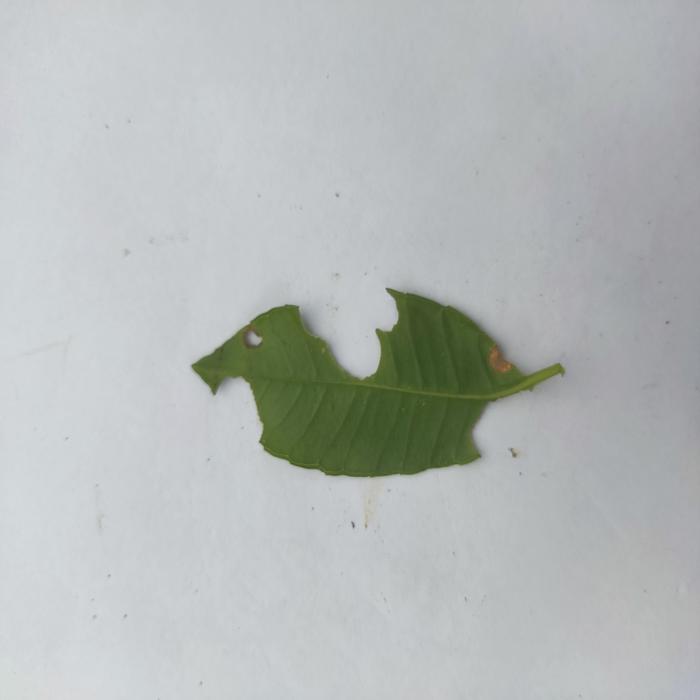
Crop: Hog Plum
Leaf condition: Caterpillars_Infestation